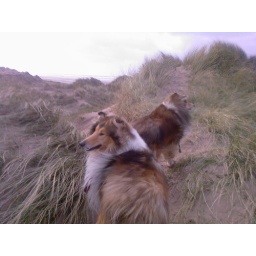
walking over sand dunes to the beach